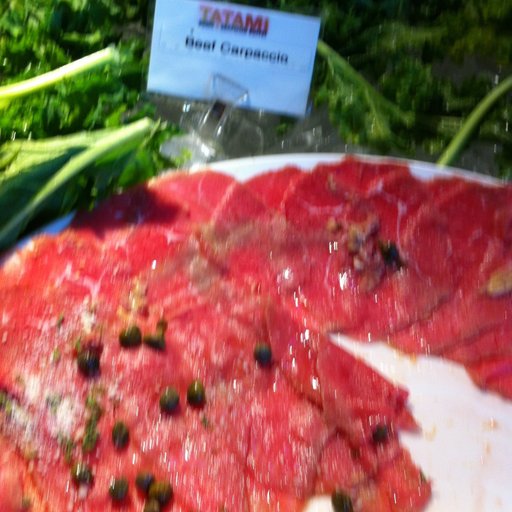
Label: beef_carpaccio